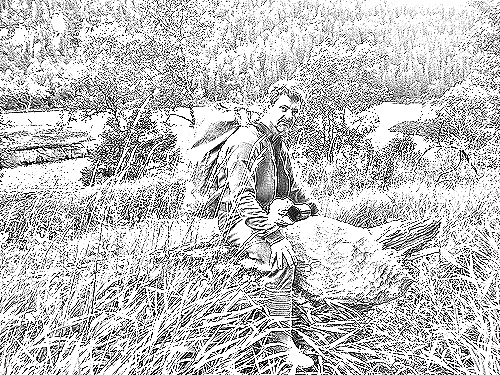
Portrait style: Sketch Portrait